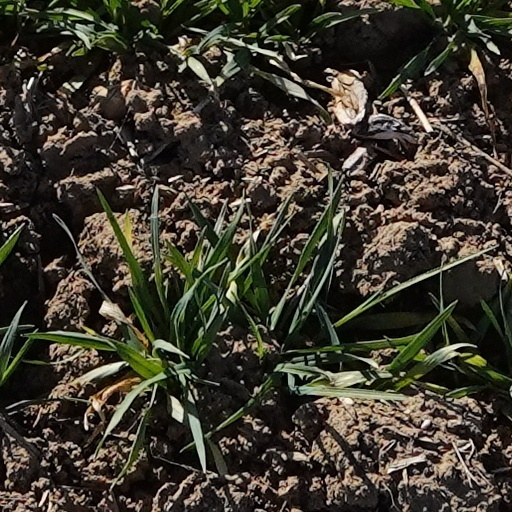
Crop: wheat